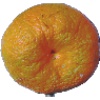
Label: Mandarine 1